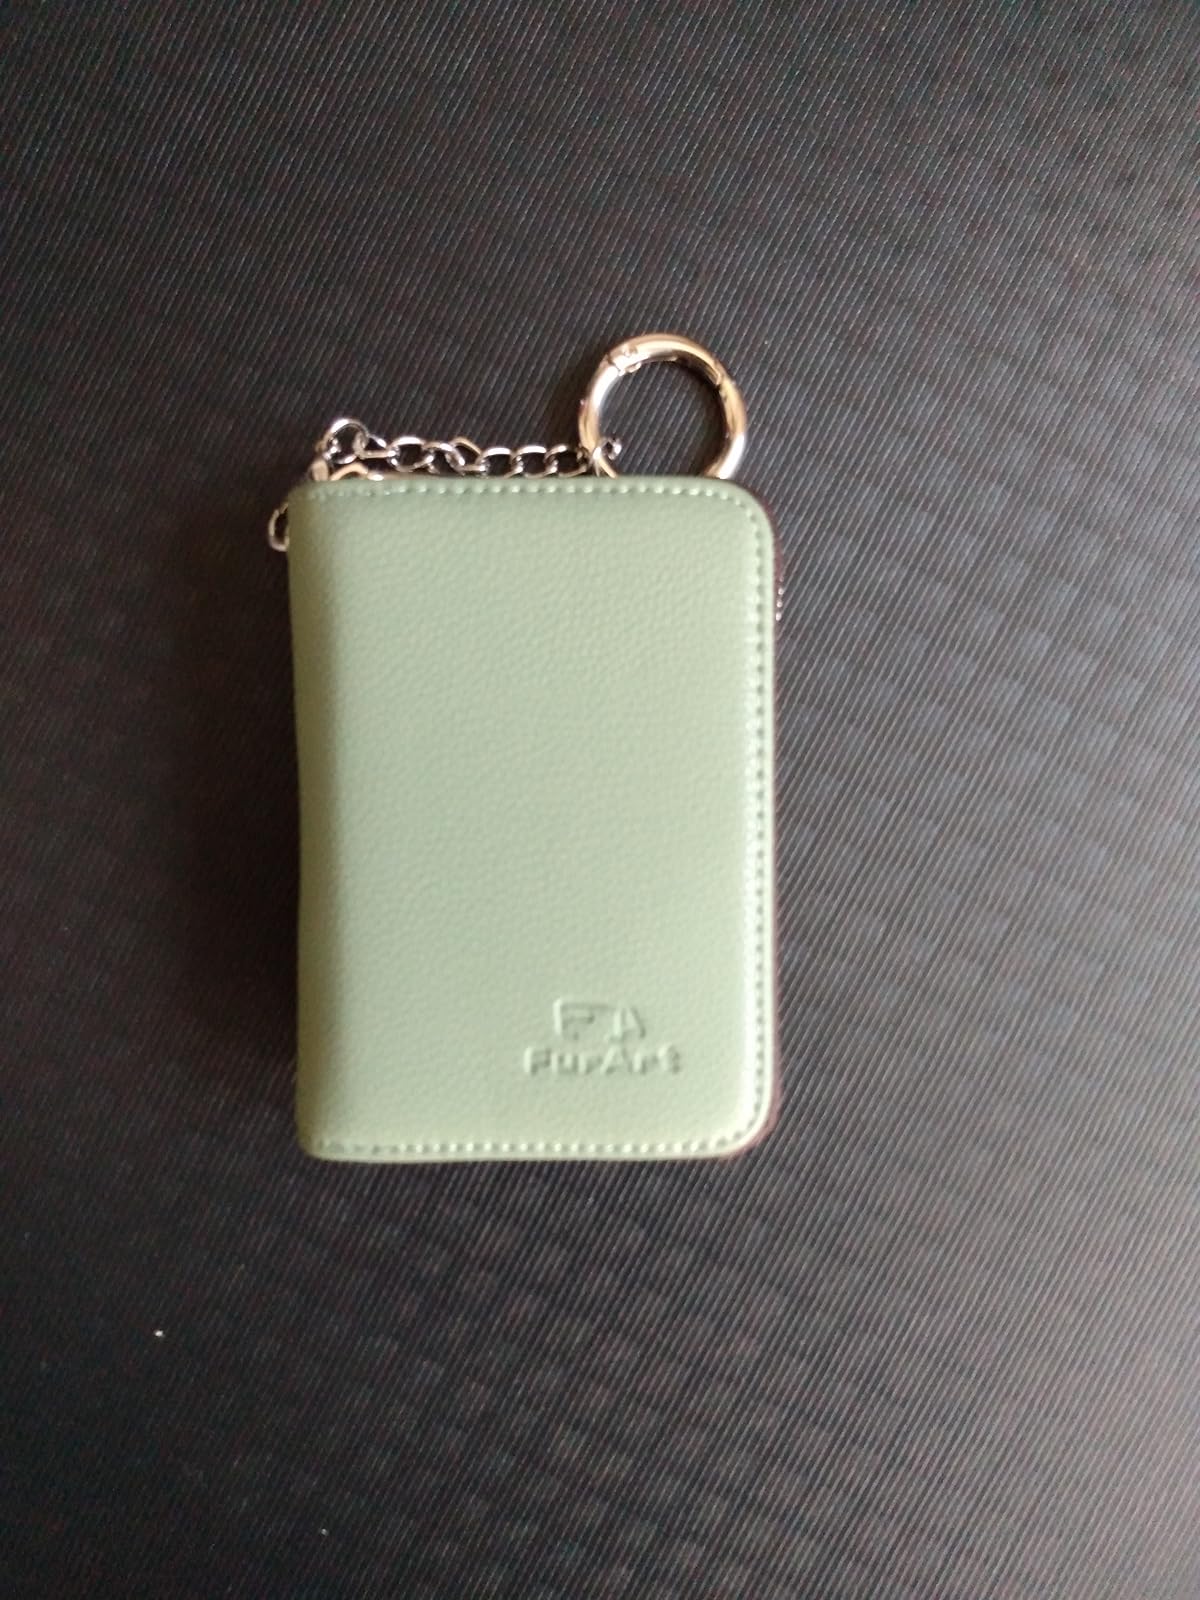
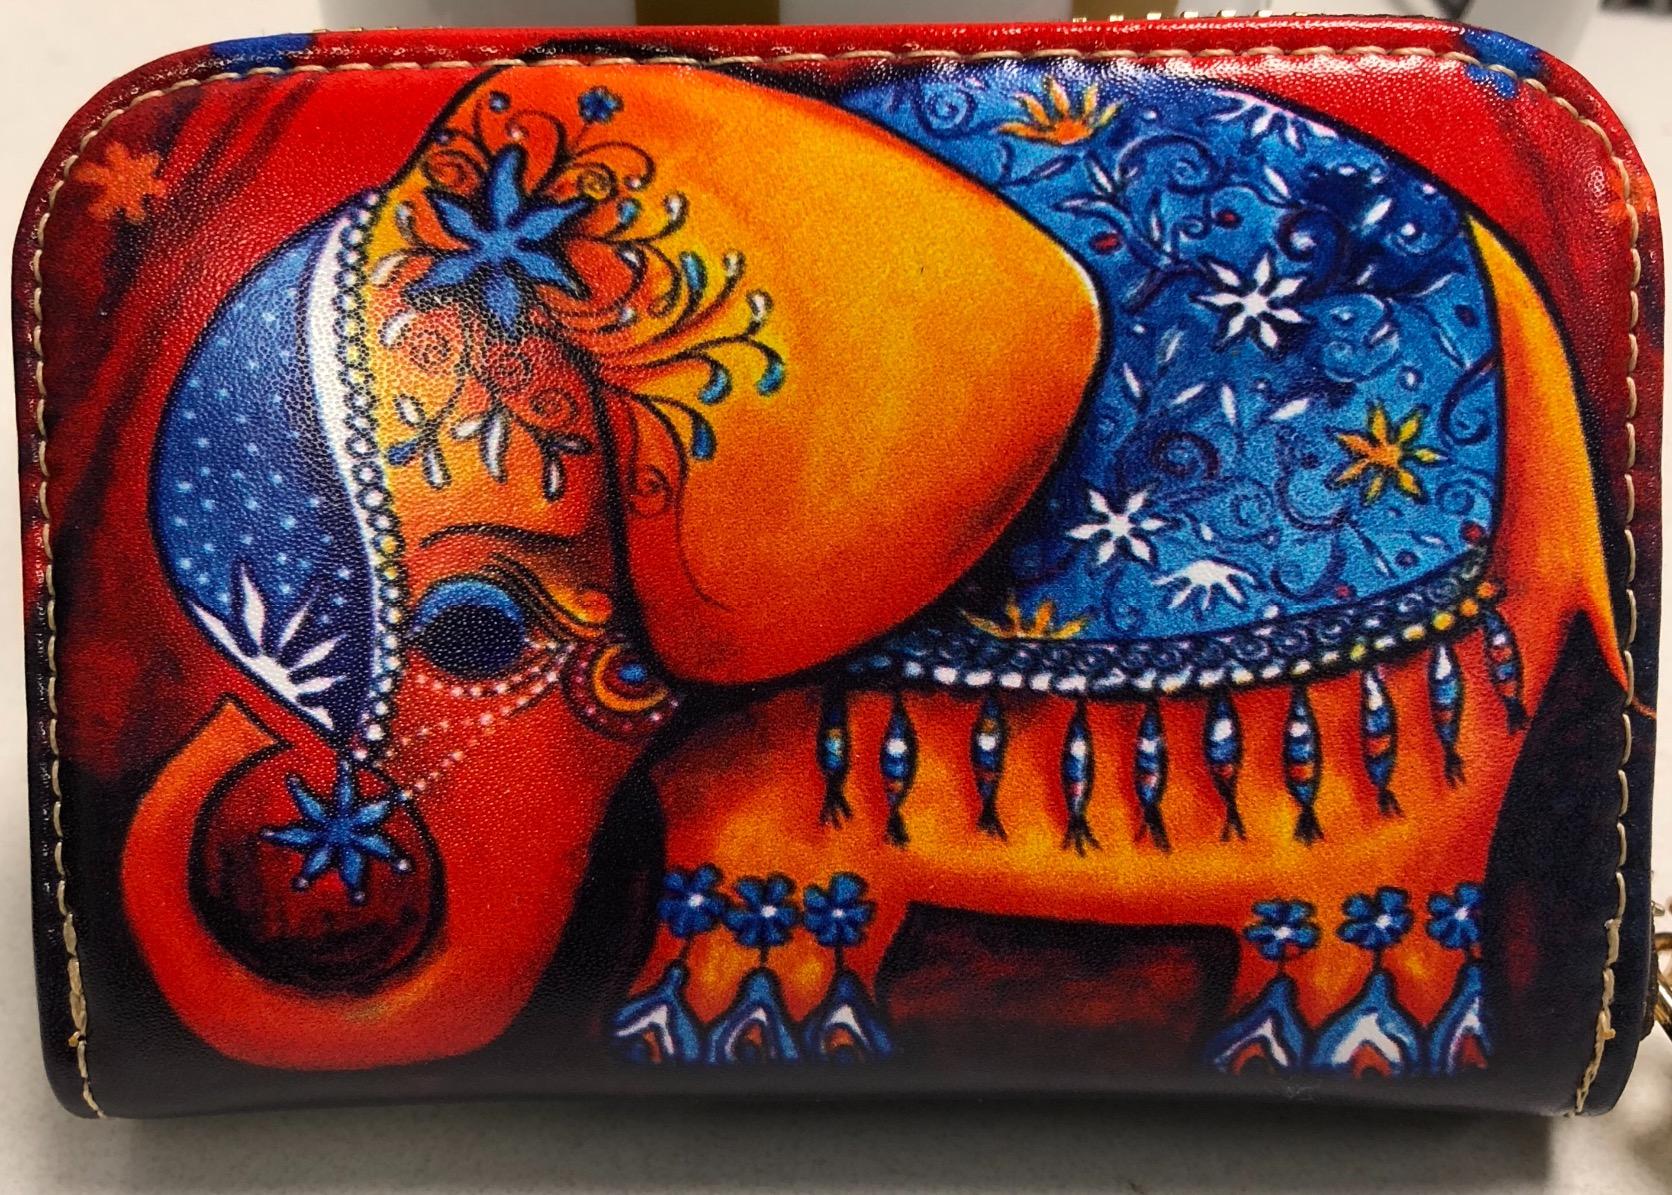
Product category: accessories_keychain
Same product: no